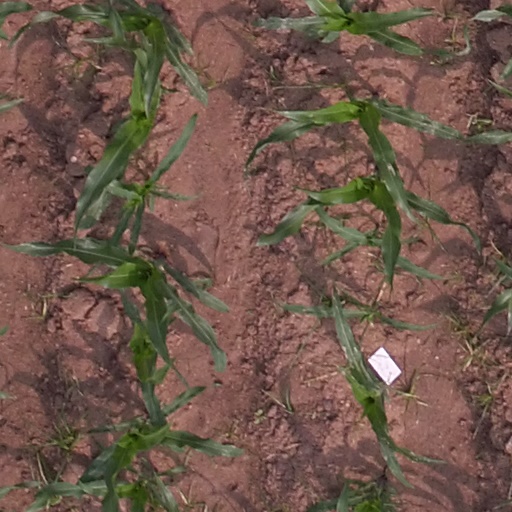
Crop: maize; corn